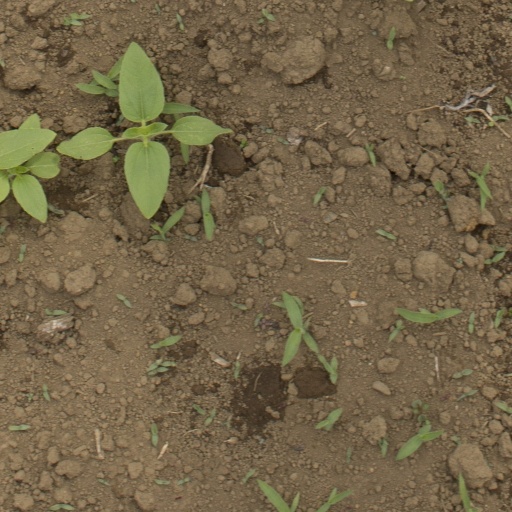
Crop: Jerusalem artichoke